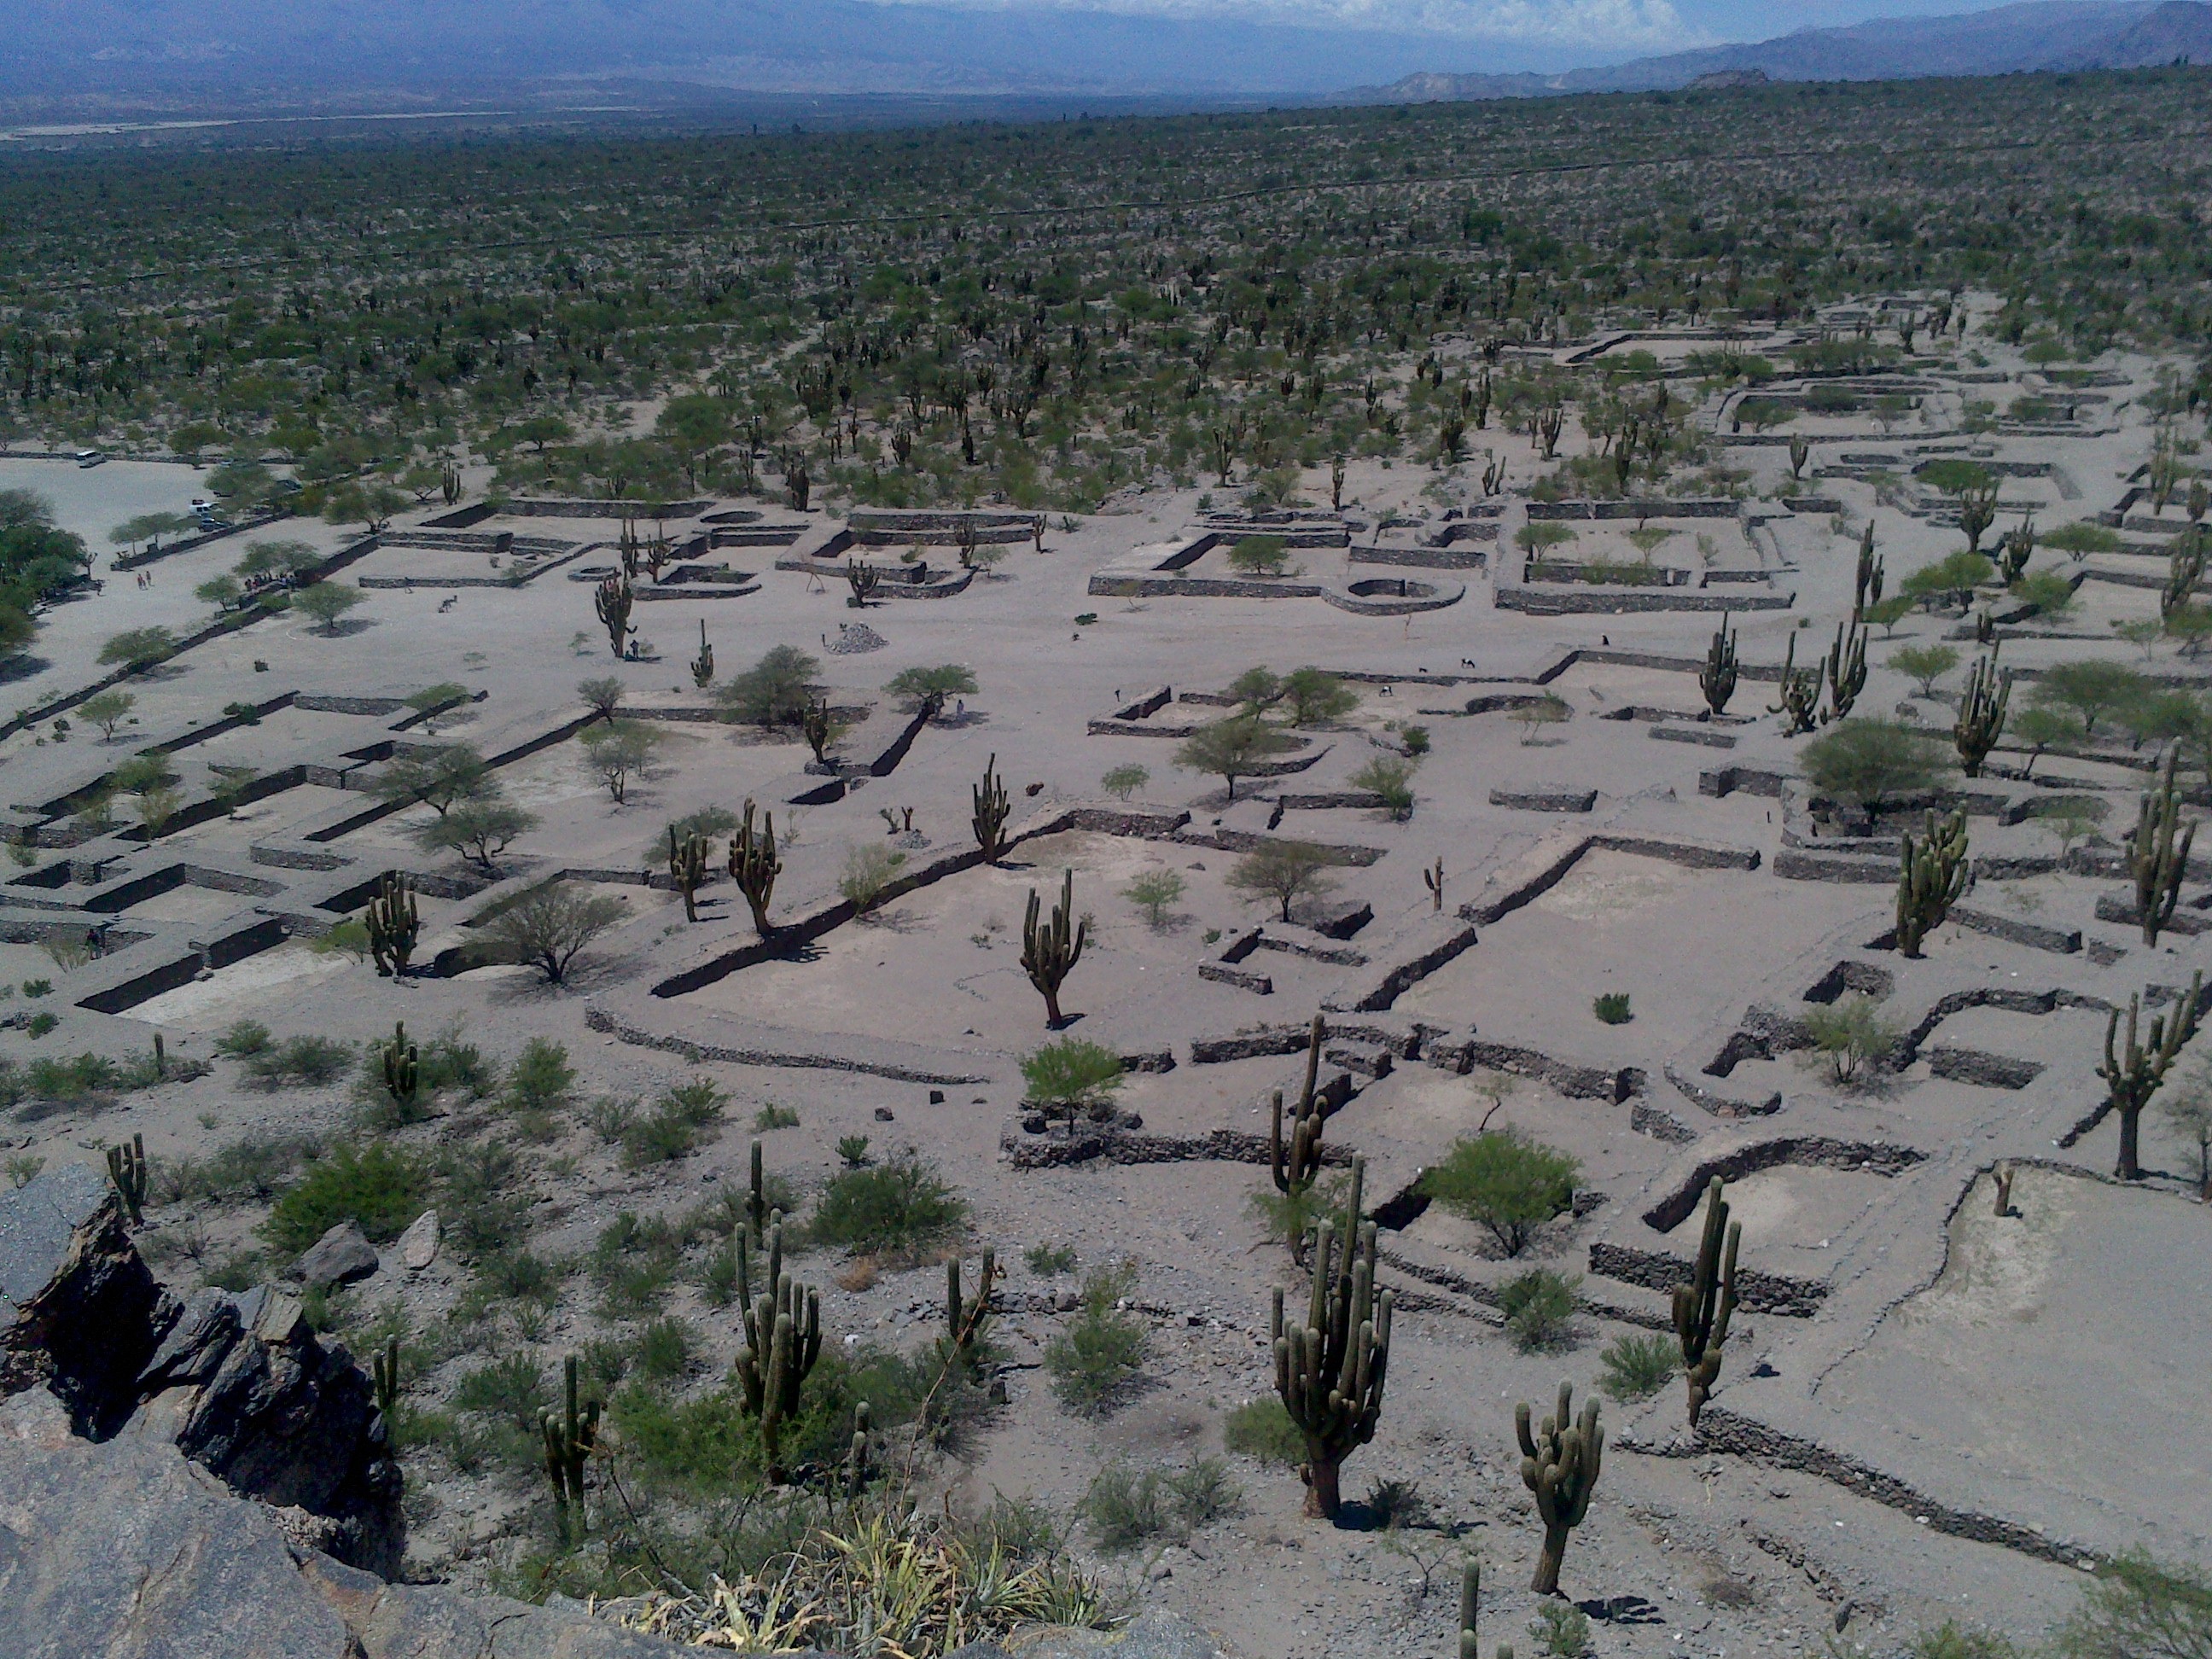
landscape, wilderness, valley, plain, geology, ruins, badlands, wetland, plateau, culture, habitat, ecosystem, tundra, aerial photography, natural environment, geographical feature, ruins of quilmes, quilmes, mortars